Digital camera

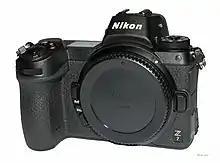
Nikon Z7 introduced 2018

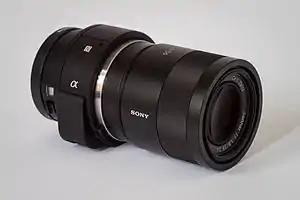
Sony Alpha ILCE-QX1, an example of a modular, lens-style camera, introduced in 2014

In late 2008, a new type of camera emerged, called a "mirrorless interchangeable-lens camera". It is technically a DSLR camera that does not require a reflex mirror, a key component of the former. While a typical DSLR has a mirror that reflects light from the lens up to the optical viewfinder, in a mirrorless camera, there is no optical viewfinder. The image sensor is exposed to light at all times, giving the user a digital preview of the image either on the built-in rear LCD screen or an electronic viewfinder (EVF).